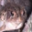
Label: frog